Holden

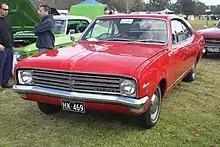
The celebrated Holden Monaro coupé, introduced in 1968 and based on the mainstream Kingswood, has since gained a cult following.

In 1960, Ford unveiled the new Falcon in Australia, only months after its introduction in the United States. To Holden's advantage, the Falcon was not durable, particularly in the front suspension, making it ill-suited for Australian conditions. In response to the Falcon, Holden introduced the facelifted EK series in 1961; the new model featured two-tone paintwork and optional Hydramatic automatic transmission. A restyled EJ series came in 1962, debuting the new luxury oriented Premier model. The EH update came a year later, bringing the new Red motor, providing better performance than the previous Grey motor. The HD series of 1965 had the introduction of the Powerglide automatic transmission. At the same time, an "X2" performance option with a more powerful version of the six-cylinder engine was made available. In 1966, the HR was introduced, including changes in the form of new front and rear styling and higher-capacity engines. More significantly, the HR fitted standard front seat belts; Holden thus became the first Australian automaker to provide the safety device as standard equipment across all models. This coincided with the completion of the production plant in Acacia Ridge, Queensland. By 1963, Holden was exporting cars to Africa, the Middle East, Southeast Asia, the Pacific Islands, and the Caribbean.